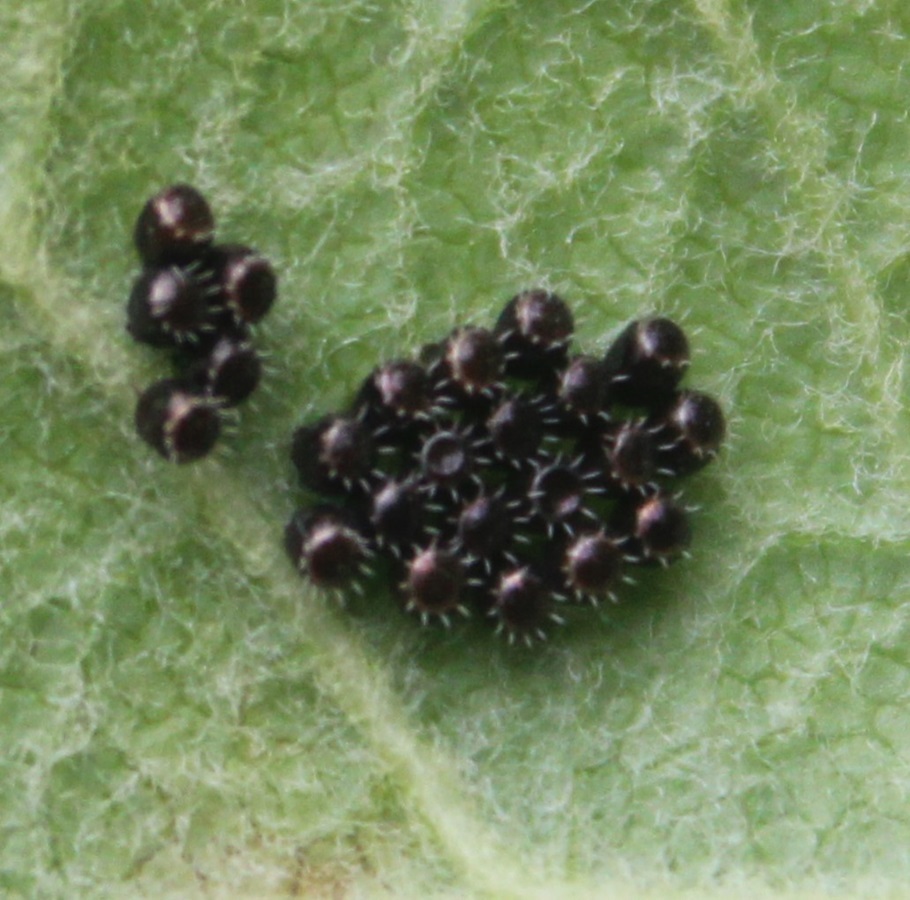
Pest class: stink_bug